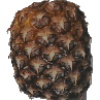
Label: pineapple